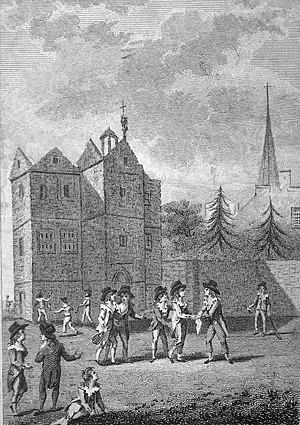
Harrow School, connue aussi sous le nom de Harrow, est l'une des écoles les plus célèbres du monde. C'est une école privée réservée aux garçons, située dans la ville d'Harrow, sur la colline Harrow-on-the-Hill au nord-ouest de Londres. Par sa taille, ce n’est pas une école mais tout un village. Elle a été fondée en 1572 par John Lyon. Elle est l'une des neuf plus grandes public schools britanniques, selon le classement défini par la loi 1868 sur les public schools. Elle est caractérisée par d'excellents résultats d'examen et par son engagement à l'éducation externe à la salle de classe.